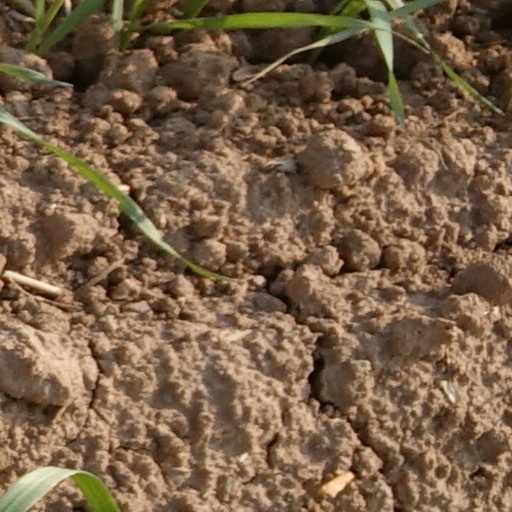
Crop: wheat